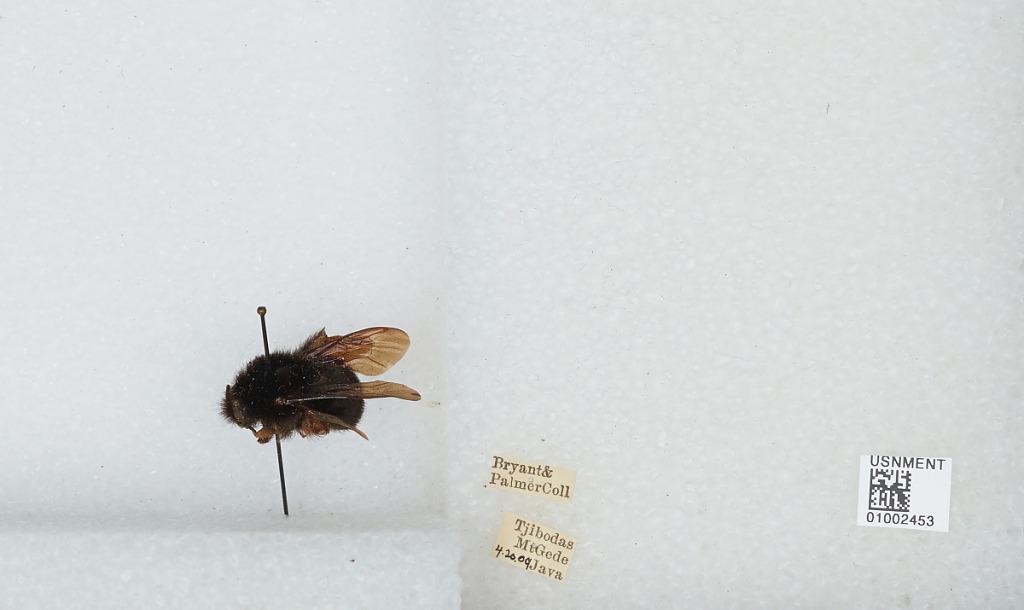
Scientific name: Bombus (Tricornibombus) atripes Smith
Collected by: Bryant & Palmer
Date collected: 1909-4-20
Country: Indonesia
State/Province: West Java
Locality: Tjibodas, Mount Gede